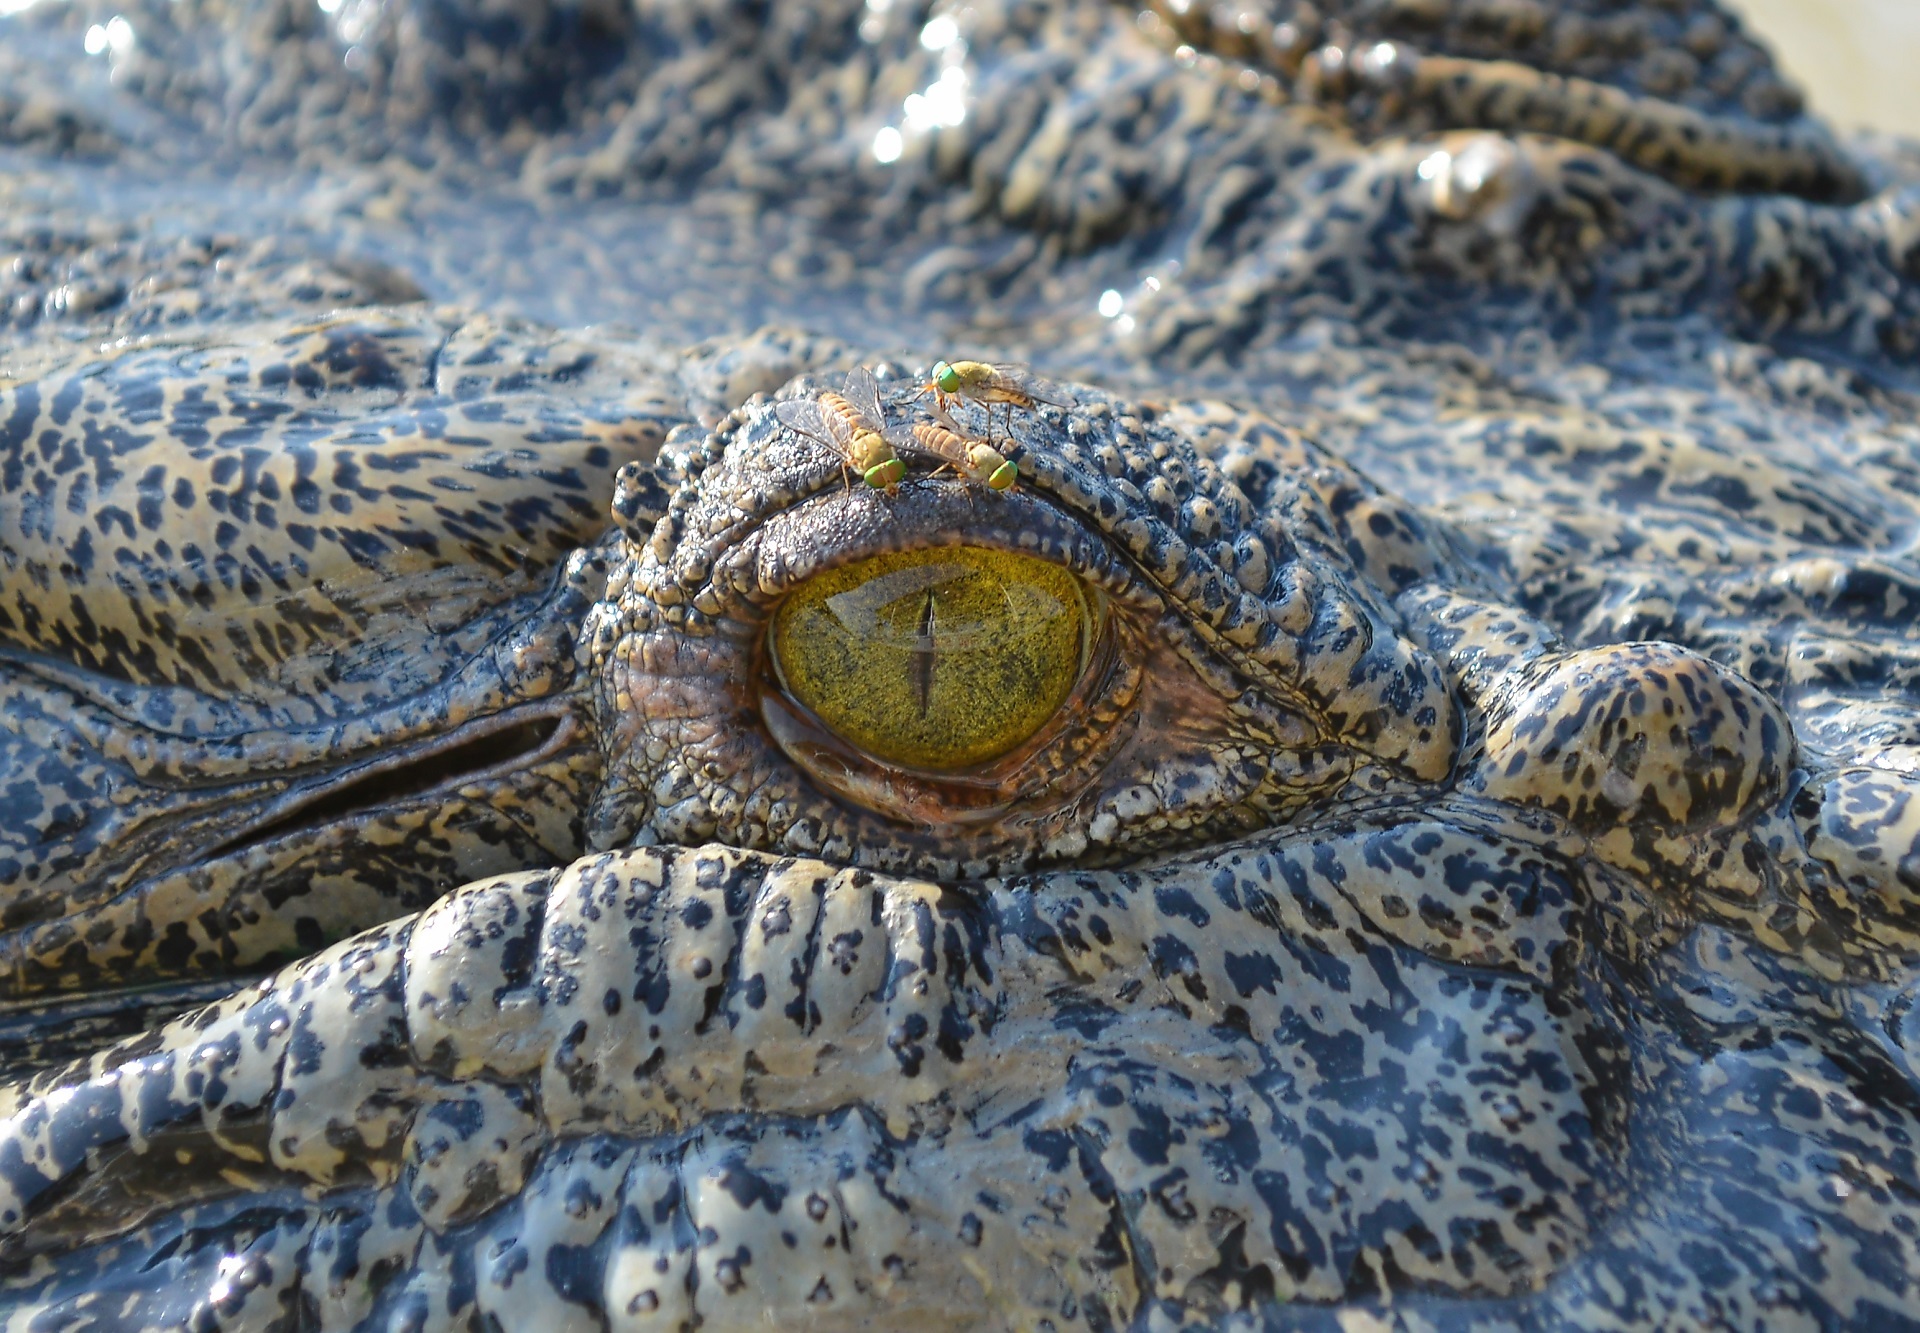
nature, profile, wildlife, portrait, tropical, predator, reptile, fauna, crocodile, close up, alligator, outdoors, eye, head, insects, vertebrate, bugs, serpent, flies, crocodilia, american alligator, scaled reptile, lacertidae, nile crocodile